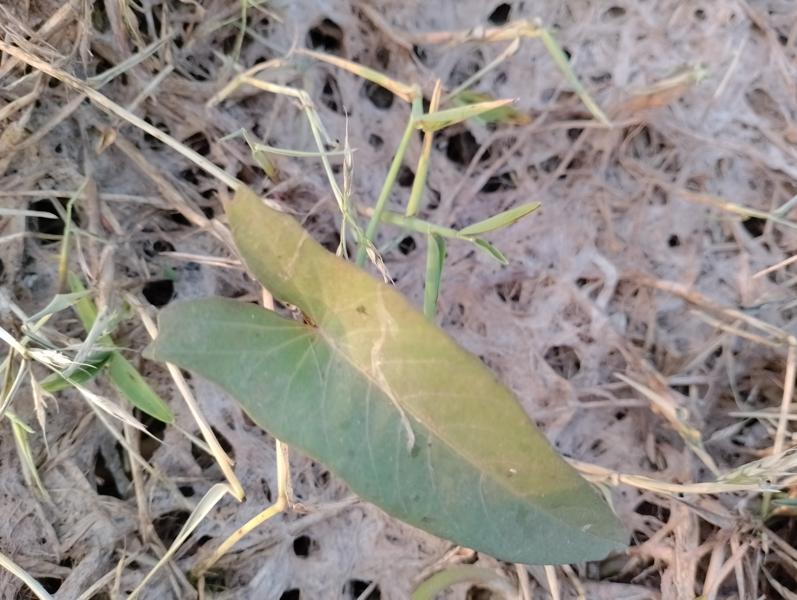
Weed species: Ipomoea aquatic